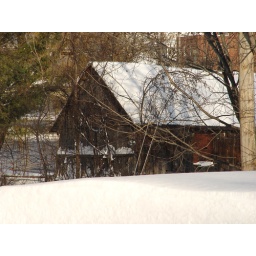
My late grand-uncle old wooden barn by the Riviere-du-Nord. No FX, no filter, minor light adjustment.